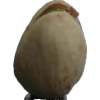
Label: pistachio